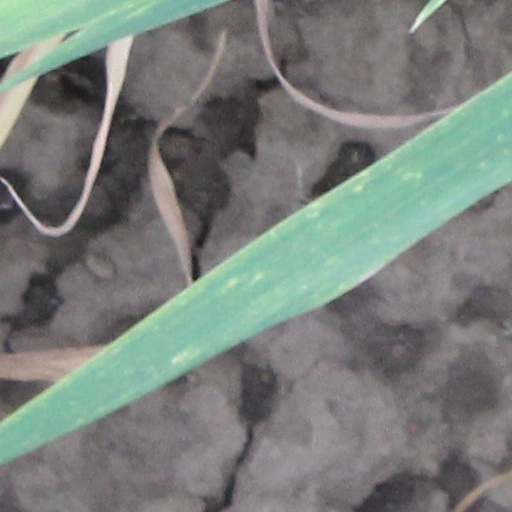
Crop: wheat